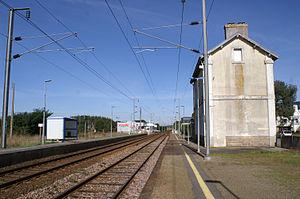
Gare de Bannalec, les voies en direction de Quimper. A droite l'ancien bâtiment voyageurs aujourd'hui fermé.
La gare de Bannalec est une gare ferroviaire française de la ligne de Savenay à Landerneau, située sur la commune de Bannalec dans le département du Finistère en région Bretagne.
Bannalec [banalɛk] est une commune française située dans le département du Finistère, en région Bretagne.